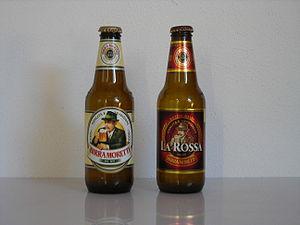
La Birra Moretti est une marque de bière répandue en Italie dont l'entreprise a été fondée en 1859 à Udine par Luigi Moretti.